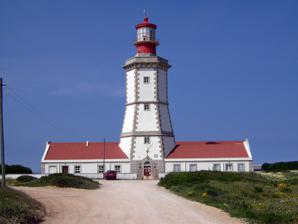
Building: Cape Espichel Lighthouse
Country: Portugal
Year built: 1790
Lighthouse in Portugal Lighthouse Cape Espichel Lighthouse Farol do Cabo Espichel Cape Espichel Lighthouse Location Sesimbra , Setúbal District , Portugal Coordinates 38°24′56″N 9°12′59″W / 38.41556°N 9.21639°W / 38.41556; -9.21639 Tower Constructed 1790 Construction stone Automated 1989 Height 32 metres (105 ft) Heritage heritage without legal protection Light Focal height 168 m (551 ft) Lens Fourth-order Fresnel 300mm Range 26 nautical miles Characteristic Fl W 4s Cape Espichel Lighthouse ( Portuguese : Farol do Cabo Espichel ) is situated on the western coast of the civil parish of Castelo, municipality of Sesimbra , in the Setúbal district of Portugal . The lighthouse was built in 1790. History Cape Espichel Lighthouse was built on the site of a hermitage that had been founded in the middle of the 14th Century to hold an image of the Virgin , which had been found on a rock. A small community grew up to receive pilgrims and, over the centuries, inns, houses and shops were developed. The Sanctuary of Nossa Senhora do Cabo Espichel continues to attract many visitors. As early as 1430 the monks of the hermitage had built a beacon on the site. Despite this, and similar informal efforts along the Portuguese coastline, the coast was known by foreign ships, especially the British, as the "black coast", because there was no lighting system to aid navigation. The construction of the present lighthouse owes much to the reforms that followed the 1755 earthquake , which resulted in the Marquis of Pombal creating an organized Lighthouse Service in 1758 and ordering six lighthouses to be built. Cape Espichel light dates from 1790 and is situated about 600 meters from the sanctuary. It consists of a hexagonal tower in three levels, built with thick masonry walls. The lowest two levels have sloped walls while the walls of the top part are vertical. In appearance it is very similar to the Guia lighthouse near Cascais , another of the six lights proposed by the Marquis of Pombal. There is little documented information about the quality of the light provided in its early years. In 1865 a report noted that the lighthouse produced a fixed, white light using seventeen Argand lamps , covering an arc of 260 degrees and having a range of 13 nautical miles. The unit that housed the lamps was 6.80 metres high with six faces, each 1.30 metres wide. The report also noted that ventilation for the smoke from the lamps was lacking and that the lighthouse did not have lightning rods (conductors). The height of the building was reported as 30.70 metres. The report also noted that reconstruction work had been carried out in 1817, 1846 and 1848 and that there were four houses for lighthousekeepers, as well as 100 containers to store olive oil for the lamps. View of lighting system used by Cape Espichel lighthouse. A new Lighting Plan in 1883 identified improvements to the lighthouse that were required and the General Directorate of Posts, Telegraphs and Lighthouses reported in 1886 that the lighthouse would operate with a new lantern, a first-order Fresnel lens with a 920 mm focal length. It would rotate with four flashes, with rotation to be provided by a clock mechanism. Illumination would be oil powered. The lighthouse was also provided with a mechanically activated bell.  This was replaced by a siren of compressed air in 1925. Generators were installed in 1926. In 1947, a new optical apparatus was installed, with a 300 mm focal distance, by the French company Barbier, Benard, et Turenne . A medium frequency (MF) transmitter was installed in 1948. The public electricity network replaced the generators in 1980 and the headlamp was automated in 1989, as was a new sound signal.  At an altitude of 168 metres above sea level, the lighthouse now has a range of 26 nautical miles. The bulbs emit a white flash every four seconds. Employing a Catadioptric system the light is aimed both at the horizon and into the sky, the latter as backup navigation for planes, particularly for approaches to Lisbon airport. Nine-second video of lighting system in operation at Cape Espichel lighthouse The tower can be accessed by 135 stone and 15 iron steps. The public can visit free of charge on Wednesday afternoons. See also Portugal portal Engineering portal Directorate of Lighthouses, Portugal List of lighthouses in Portugal References